Transportation in the San Francisco Bay Area

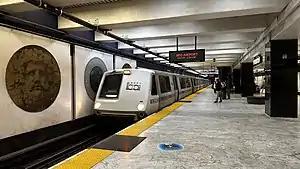
BART is a major provider of regional and transbay transit (seen here is a train approaching Civic Center/UN Plaza station)

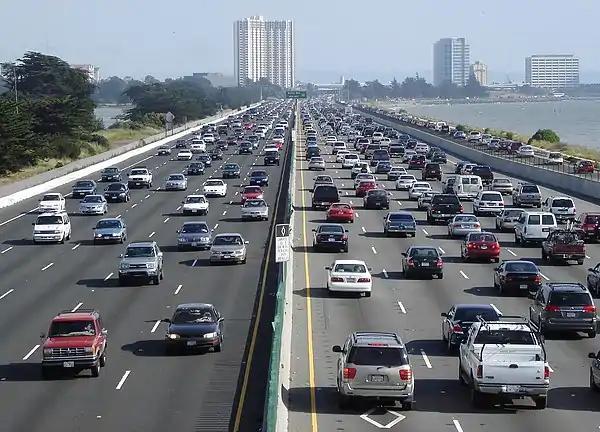
Interstate 80 is a major urban freeway in the Bay Area (seen here in Berkeley, California, as the "Eastshore Freeway").

People in the San Francisco Bay Area rely on a complex multimodal transportation infrastructure consisting of roads, bridges, highways, rail, tunnels, airports, seaports, and bike and pedestrian paths. The development, maintenance, and operation of these different modes of transportation are overseen by various agencies, including the California Department of Transportation (Caltrans), the Association of Bay Area Governments, San Francisco Municipal Transportation Agency, and the Metropolitan Transportation Commission. These and other organizations collectively manage several interstate highways and state routes, eight passenger rail networks, eight trans-bay bridges, transbay ferry service, local and transbay bus service, three international airports, and an extensive network of roads, tunnels, and bike paths.